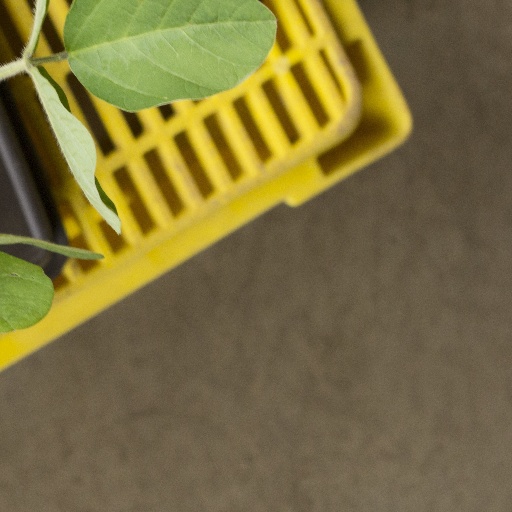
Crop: soybean